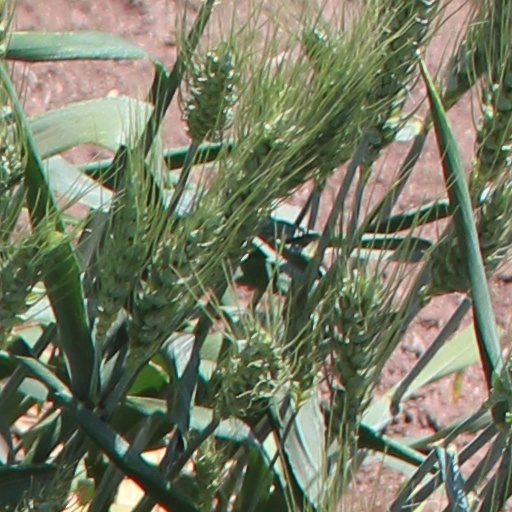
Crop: wheat